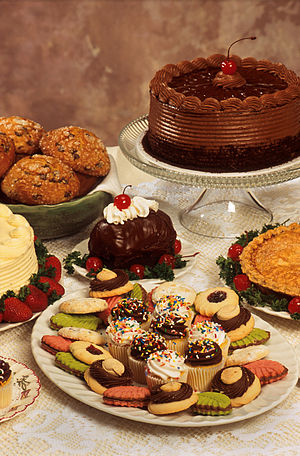
Dessert
Et udvalg af desserter
Dessert er en ret, som typisk udgør den sidste del af en middag; efterret. Den består ofte af sødtsmagende mad, men somme tider også kraftigt smagende mad, såsom nogle oste.